Mayak

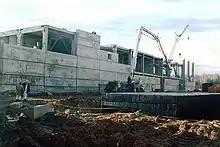
Fissile Material Storage Facility (FMSF). The building is the ventilation center of the storage facility. The ventilation tunnel showing in the north of the ventilation centre.

The Mayak plant is associated with two other major nuclear accidents. The first occurred as a result of heavy rains causing Lake Karachay, a dried-up radioactively polluted lake (used as a dumping basin for Mayak's radioactive waste since 1951), to release radioactive material into surrounding waters. The second occurred in 1967 when wind spread dust from the bottom of Lake Karachay over parts of Ozyorsk; over 400,000 people were irradiated..